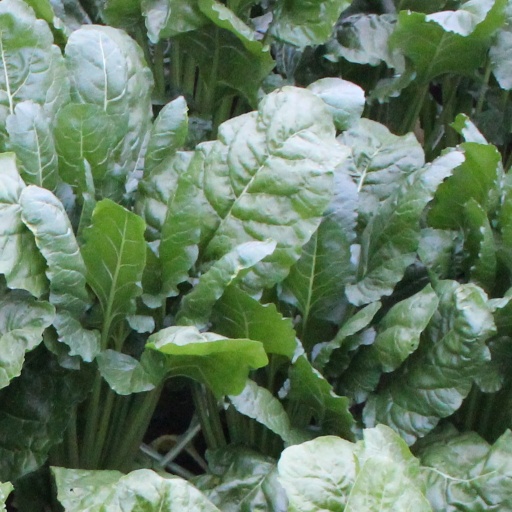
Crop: sugar beet